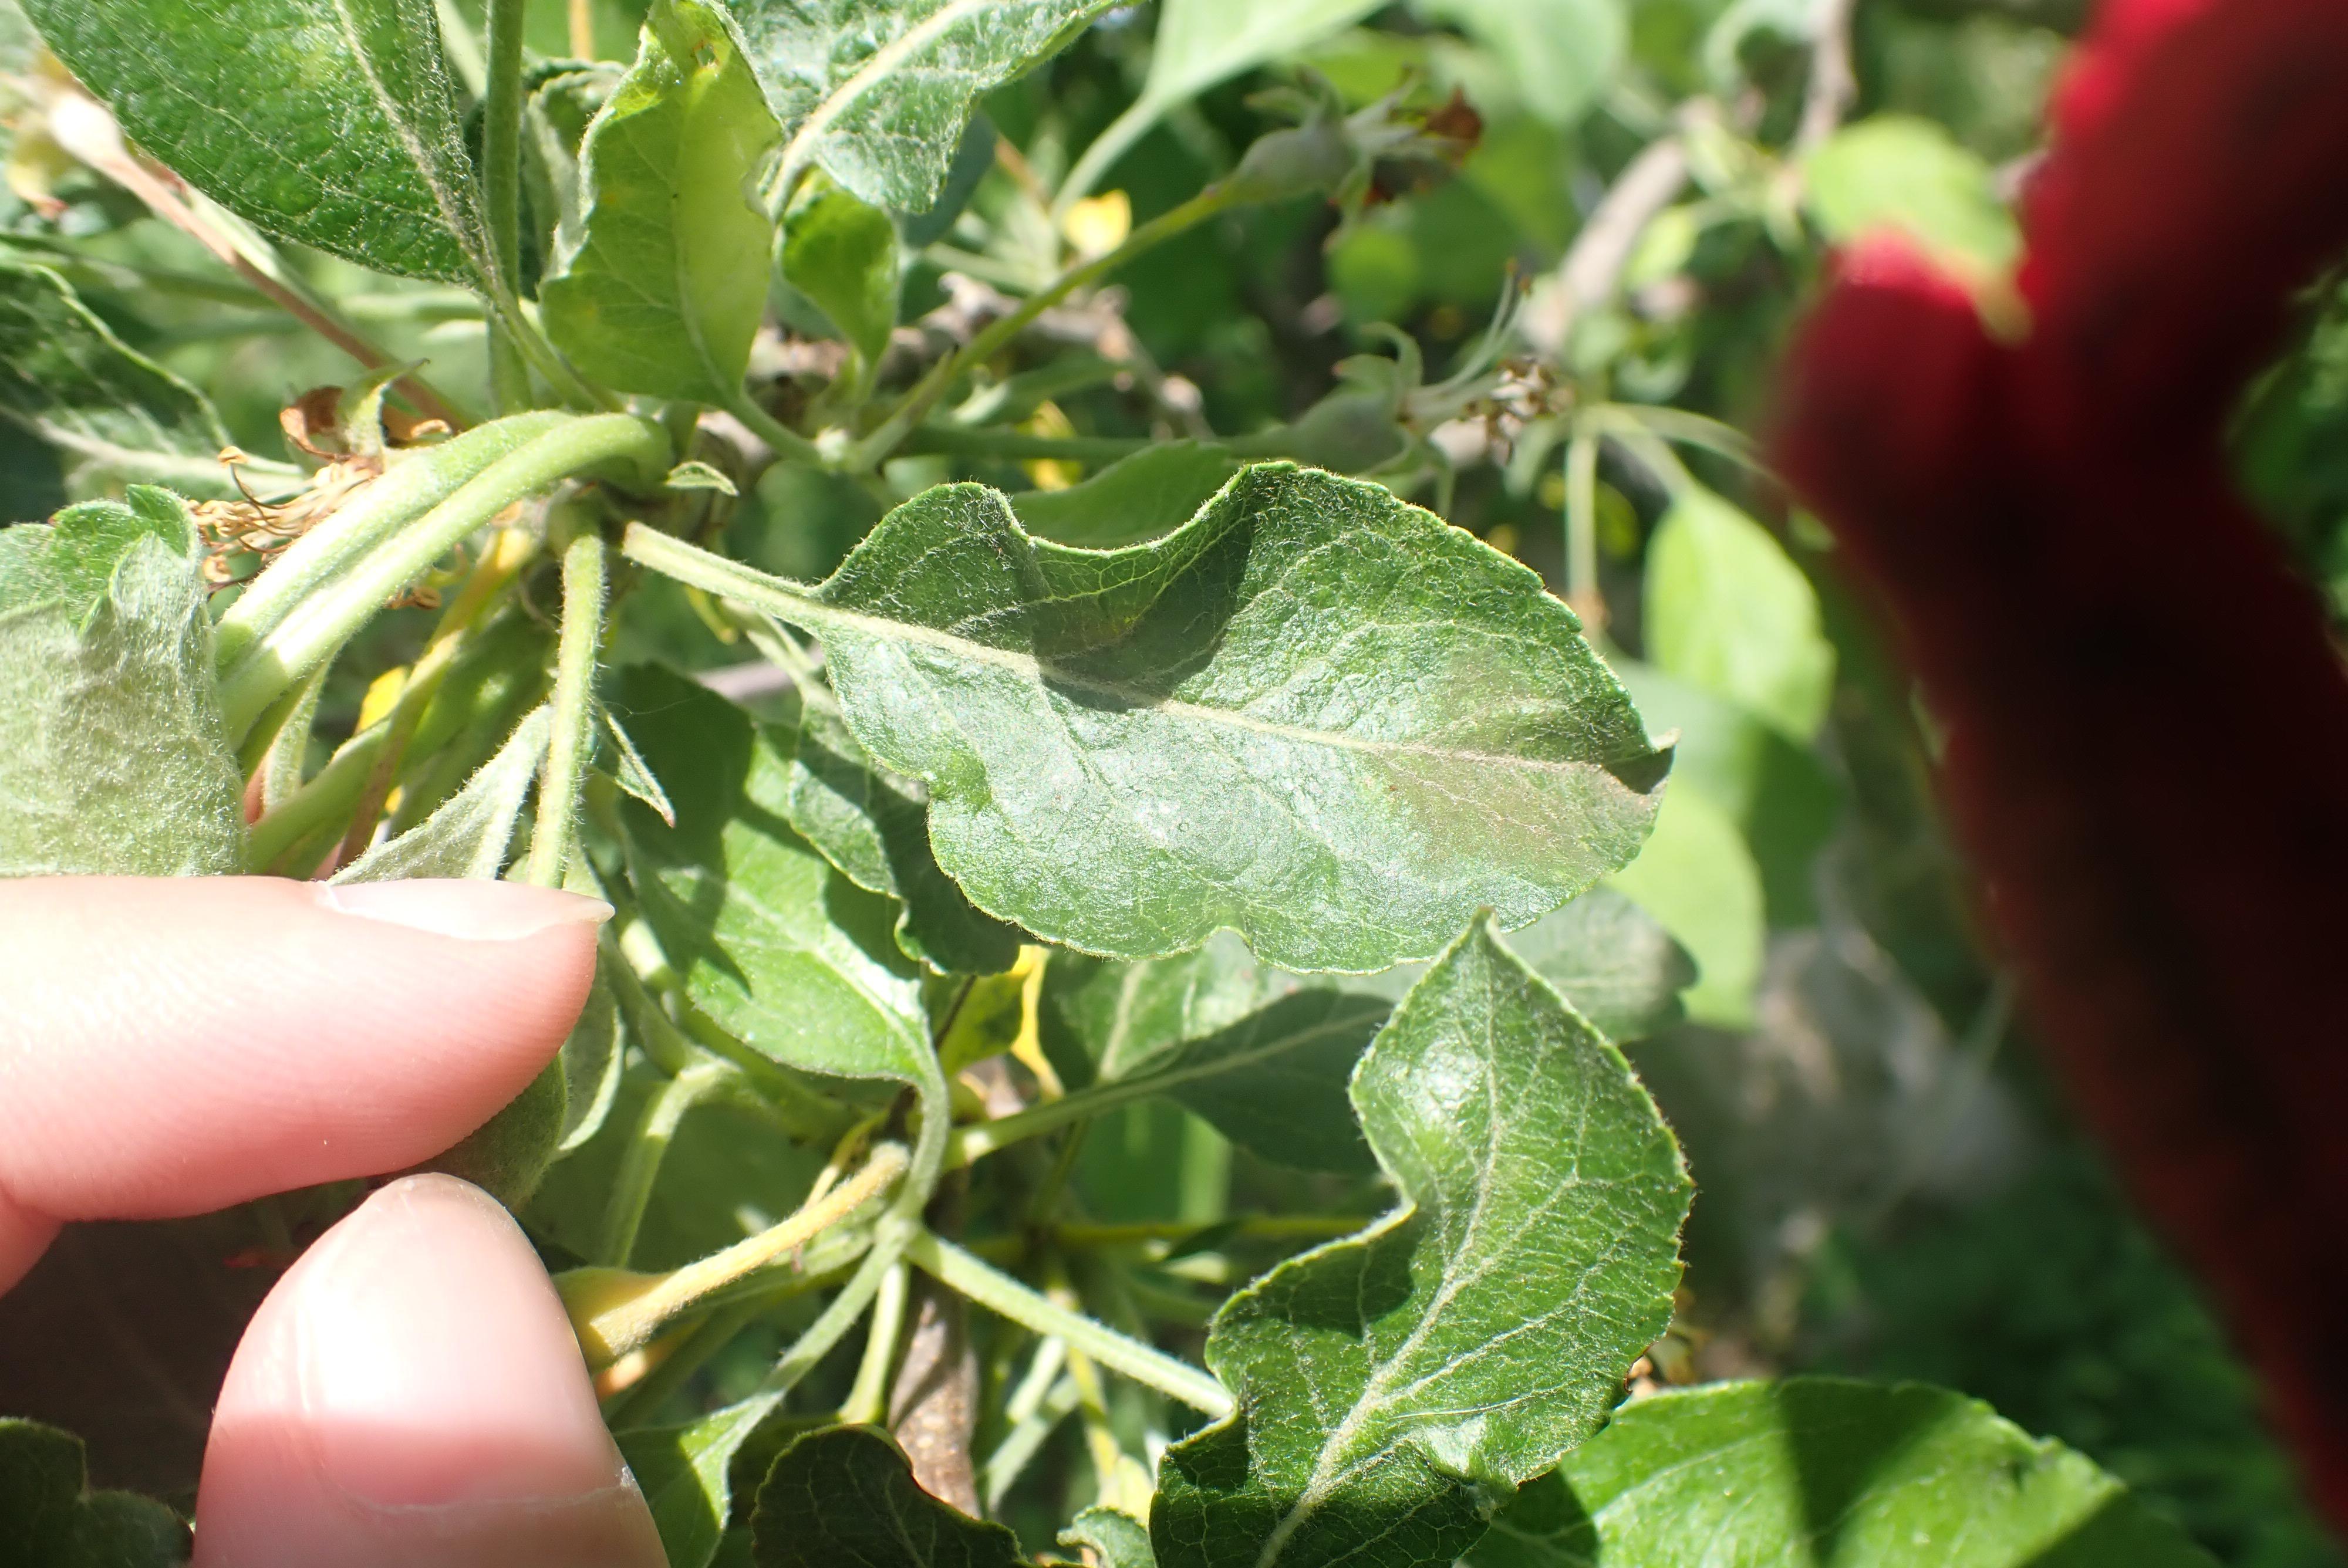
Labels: scab